Nejib Ben Khalfallah

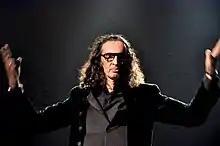
Khalfallah in 2015

Khalfallah was considered as one of the pioneers of dance in Tunisia. He began dancing in 1984 and joined the contemporary dance workshop of Imed Jemâa. In 1992, he participated in the choreographic creation "Nuit blanche", which won first prize at the dance festival in Bagnolet.